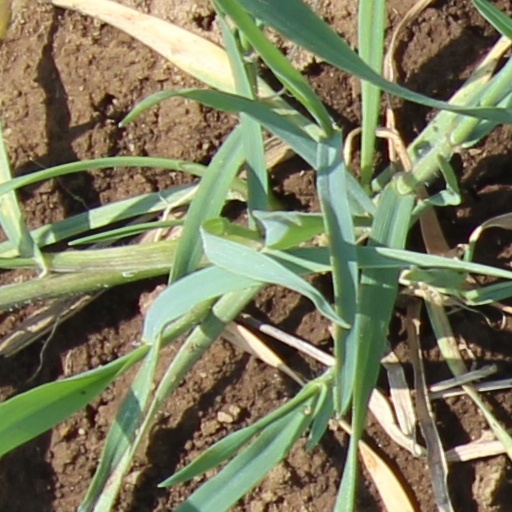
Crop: wheat